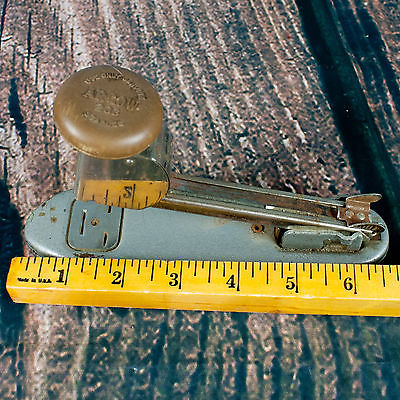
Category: stapler